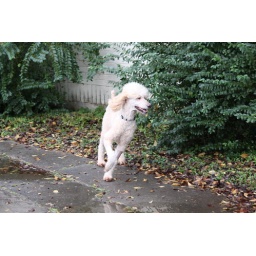
I don't have big trees in my yard, just these small trees and bushes. The dogs love them though.